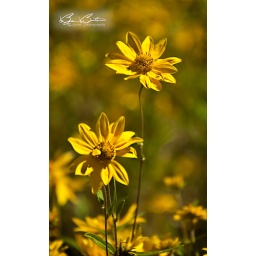
These are the Yellow flowers which covered the whole floor near Navajo Lake Utah!